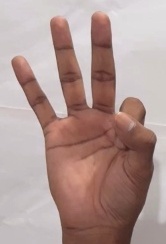
ASL sign: 9